Economic history of the Arab world

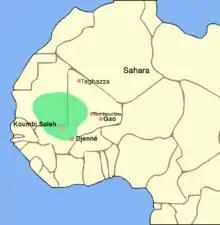
Map of the Ghana Empire

Around the 9th century, The Arab people understood the significance of gold and its economic impact. Arabs participated in the gold trade, specifically within the Ghana goldfields near the 9th century. The people of Ghana also participated in the gold trade from its beginning and began to purposefully dominate this trade. North African regions financially expanded as well due to their shipping of gold to various territories. Gold was a commodity to the Arabs near the 8th Century, which Africa would supply. Gold was good for the economic growth of the Arab people. As silver was declining in worth, the access to gold allowed the economic value of silver to be saved.